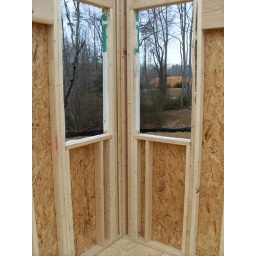
The kitchen sink will be under the windows here.